Ripper Street

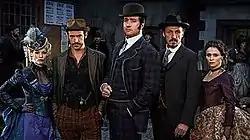
L-R: MyAnna Buring, Adam Rothenberg, Matthew Macfadyen, Jerome Flynn, and Charlene McKenna

"Ripper Street" was well received by critics upon release. On the review aggregator website Metacritic, the series has a weighted average score of 72 out of 100, based on 18 critics, indicating "generally favorable reviews". On another review aggregator website, Rotten Tomatoes, the first season holds an approval rating of 90%, based on 20 reviews, with an average rating of 7.39/10. The site's critics consensus reads: "Gritty, sinister, and visually striking, "Ripper Street" is a gripping thriller, with well-crafted characters and compellingly lurid plotlines." The second, third, and fifth seasons hold approval ratings of 86%, 100%, and 100% respectively.